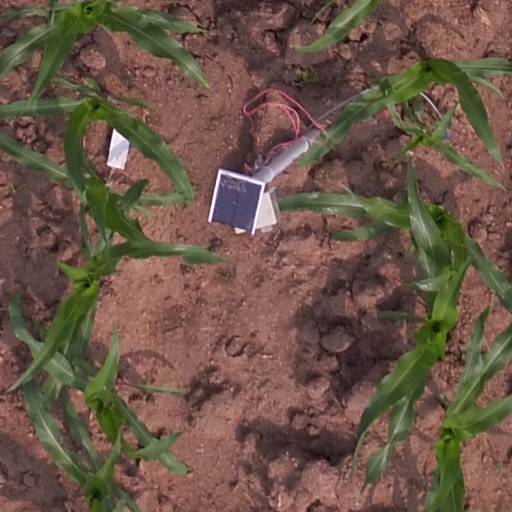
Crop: maize; corn